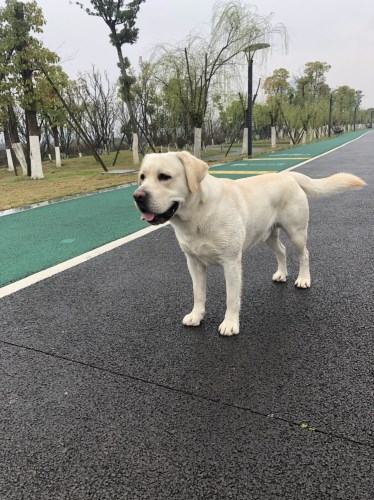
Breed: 3580-n000122-Labrador_retriever